Minho (river)

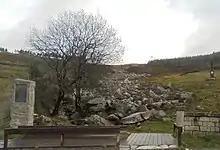
Pedregal de Irimia

The river begins in the Pedregal de Irimia of the Sierra de Meira, about above sea level, in the northeast of the province of Lugo, where it flows through the town of Meira and reaches the lagoon Fonminhá in the municipality of A Pastoriza. The lagoon was historically (and wrongly) regarded as the source of the Minho. The river flows through the Galician massif, the Cantabrian Mountain range and the mountains of Leon, two of the rainiest areas of the Iberian Peninsula.